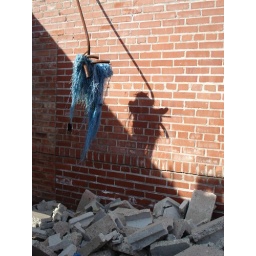
Same building down by the river - Nov 2007